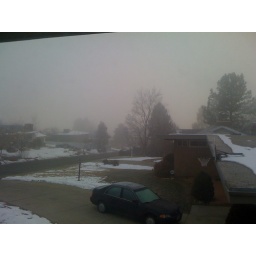
A Foggy January Morning in Holladay, Utah - Doug White Images. View from my bedroom window